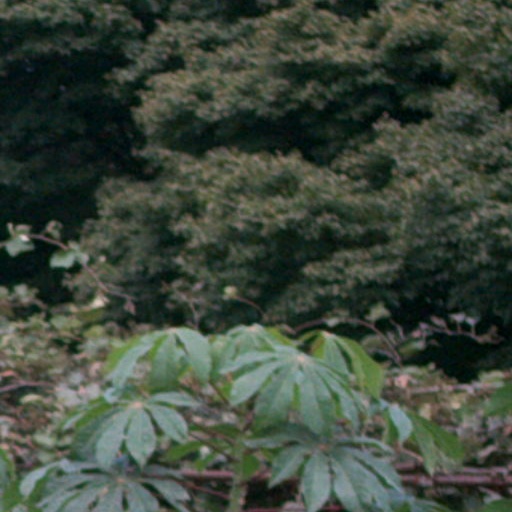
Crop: cassava